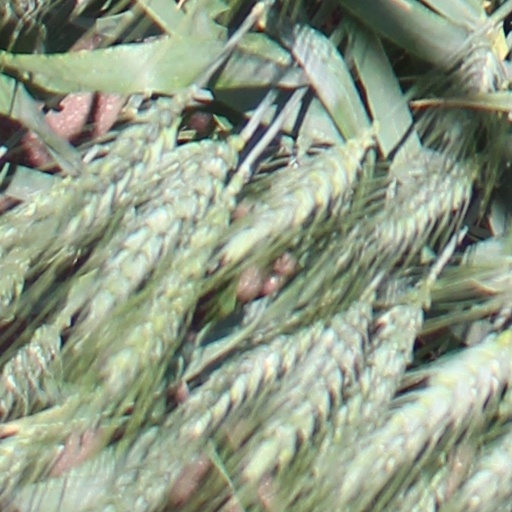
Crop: wheat